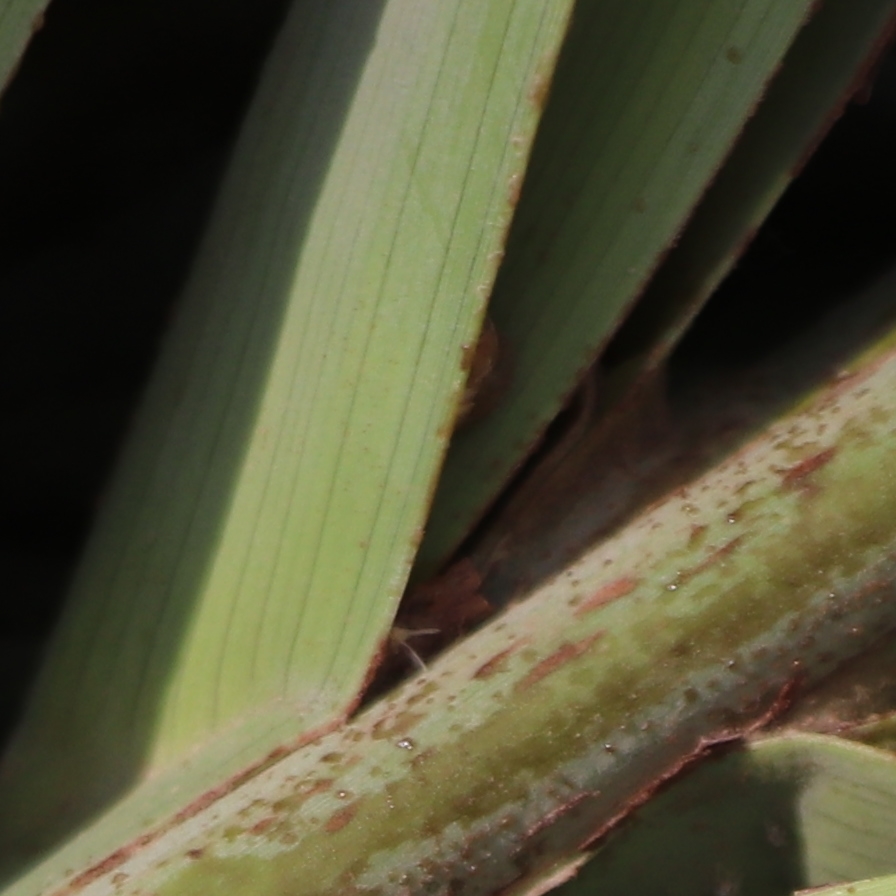
Label: Dubas